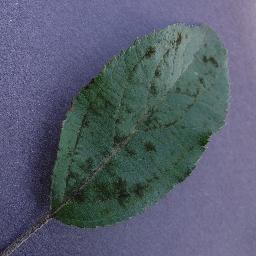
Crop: apple
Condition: scab